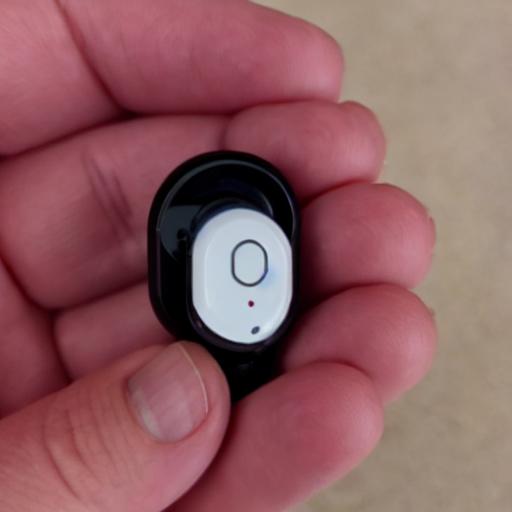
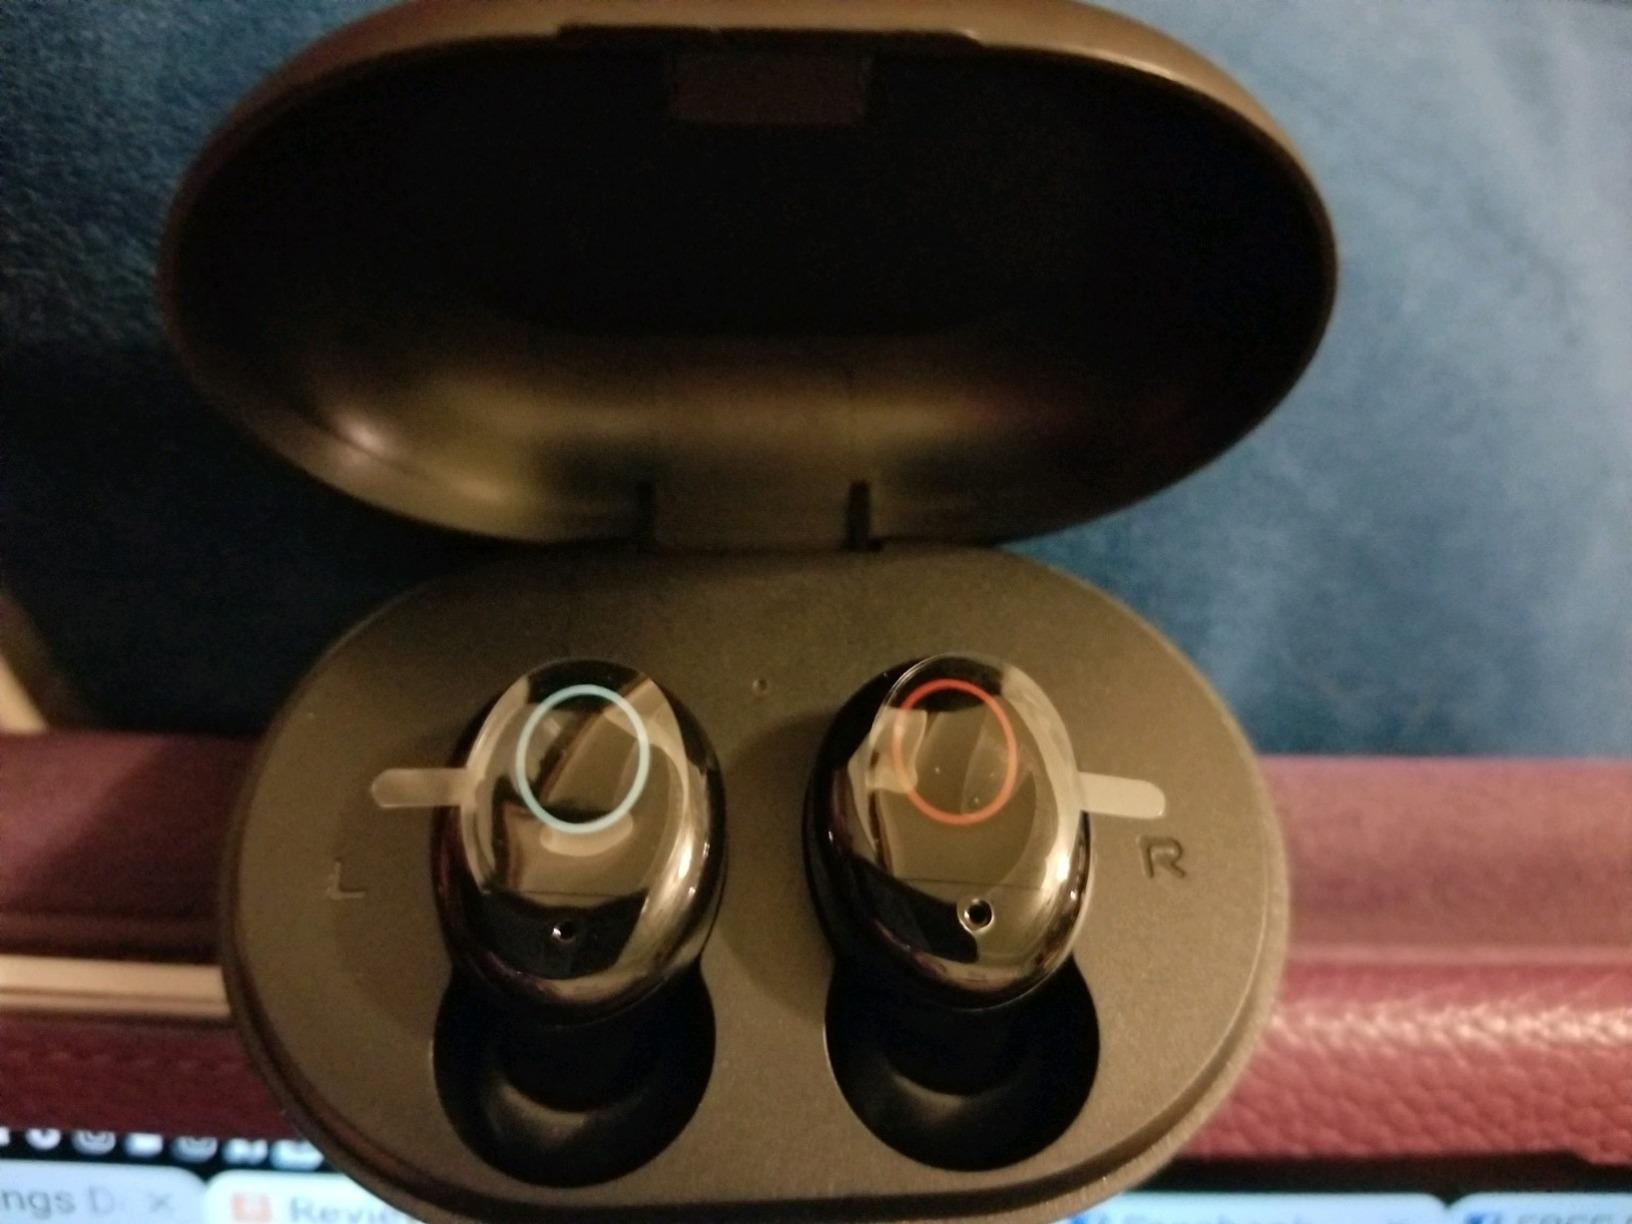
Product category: earbuds
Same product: no